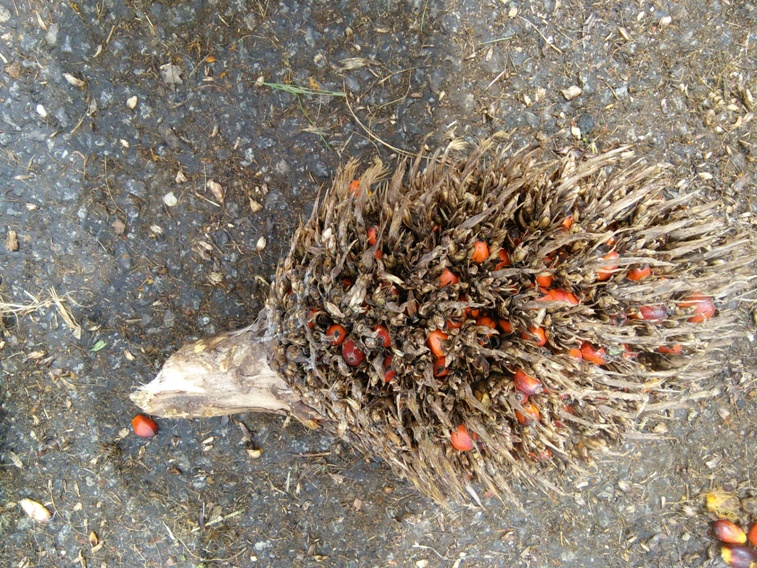
Ripeness: Overripe